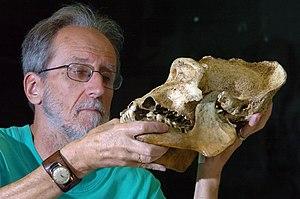
Colin Peter Groves est un spécialiste d'anthropologie biologique, professeur à l'université nationale australienne à Canberra en Australie.